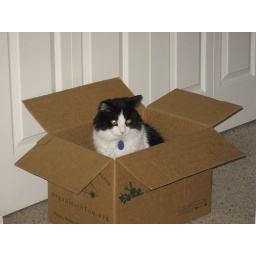
cat in a box